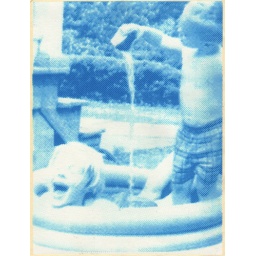
boy girl in blow up pool